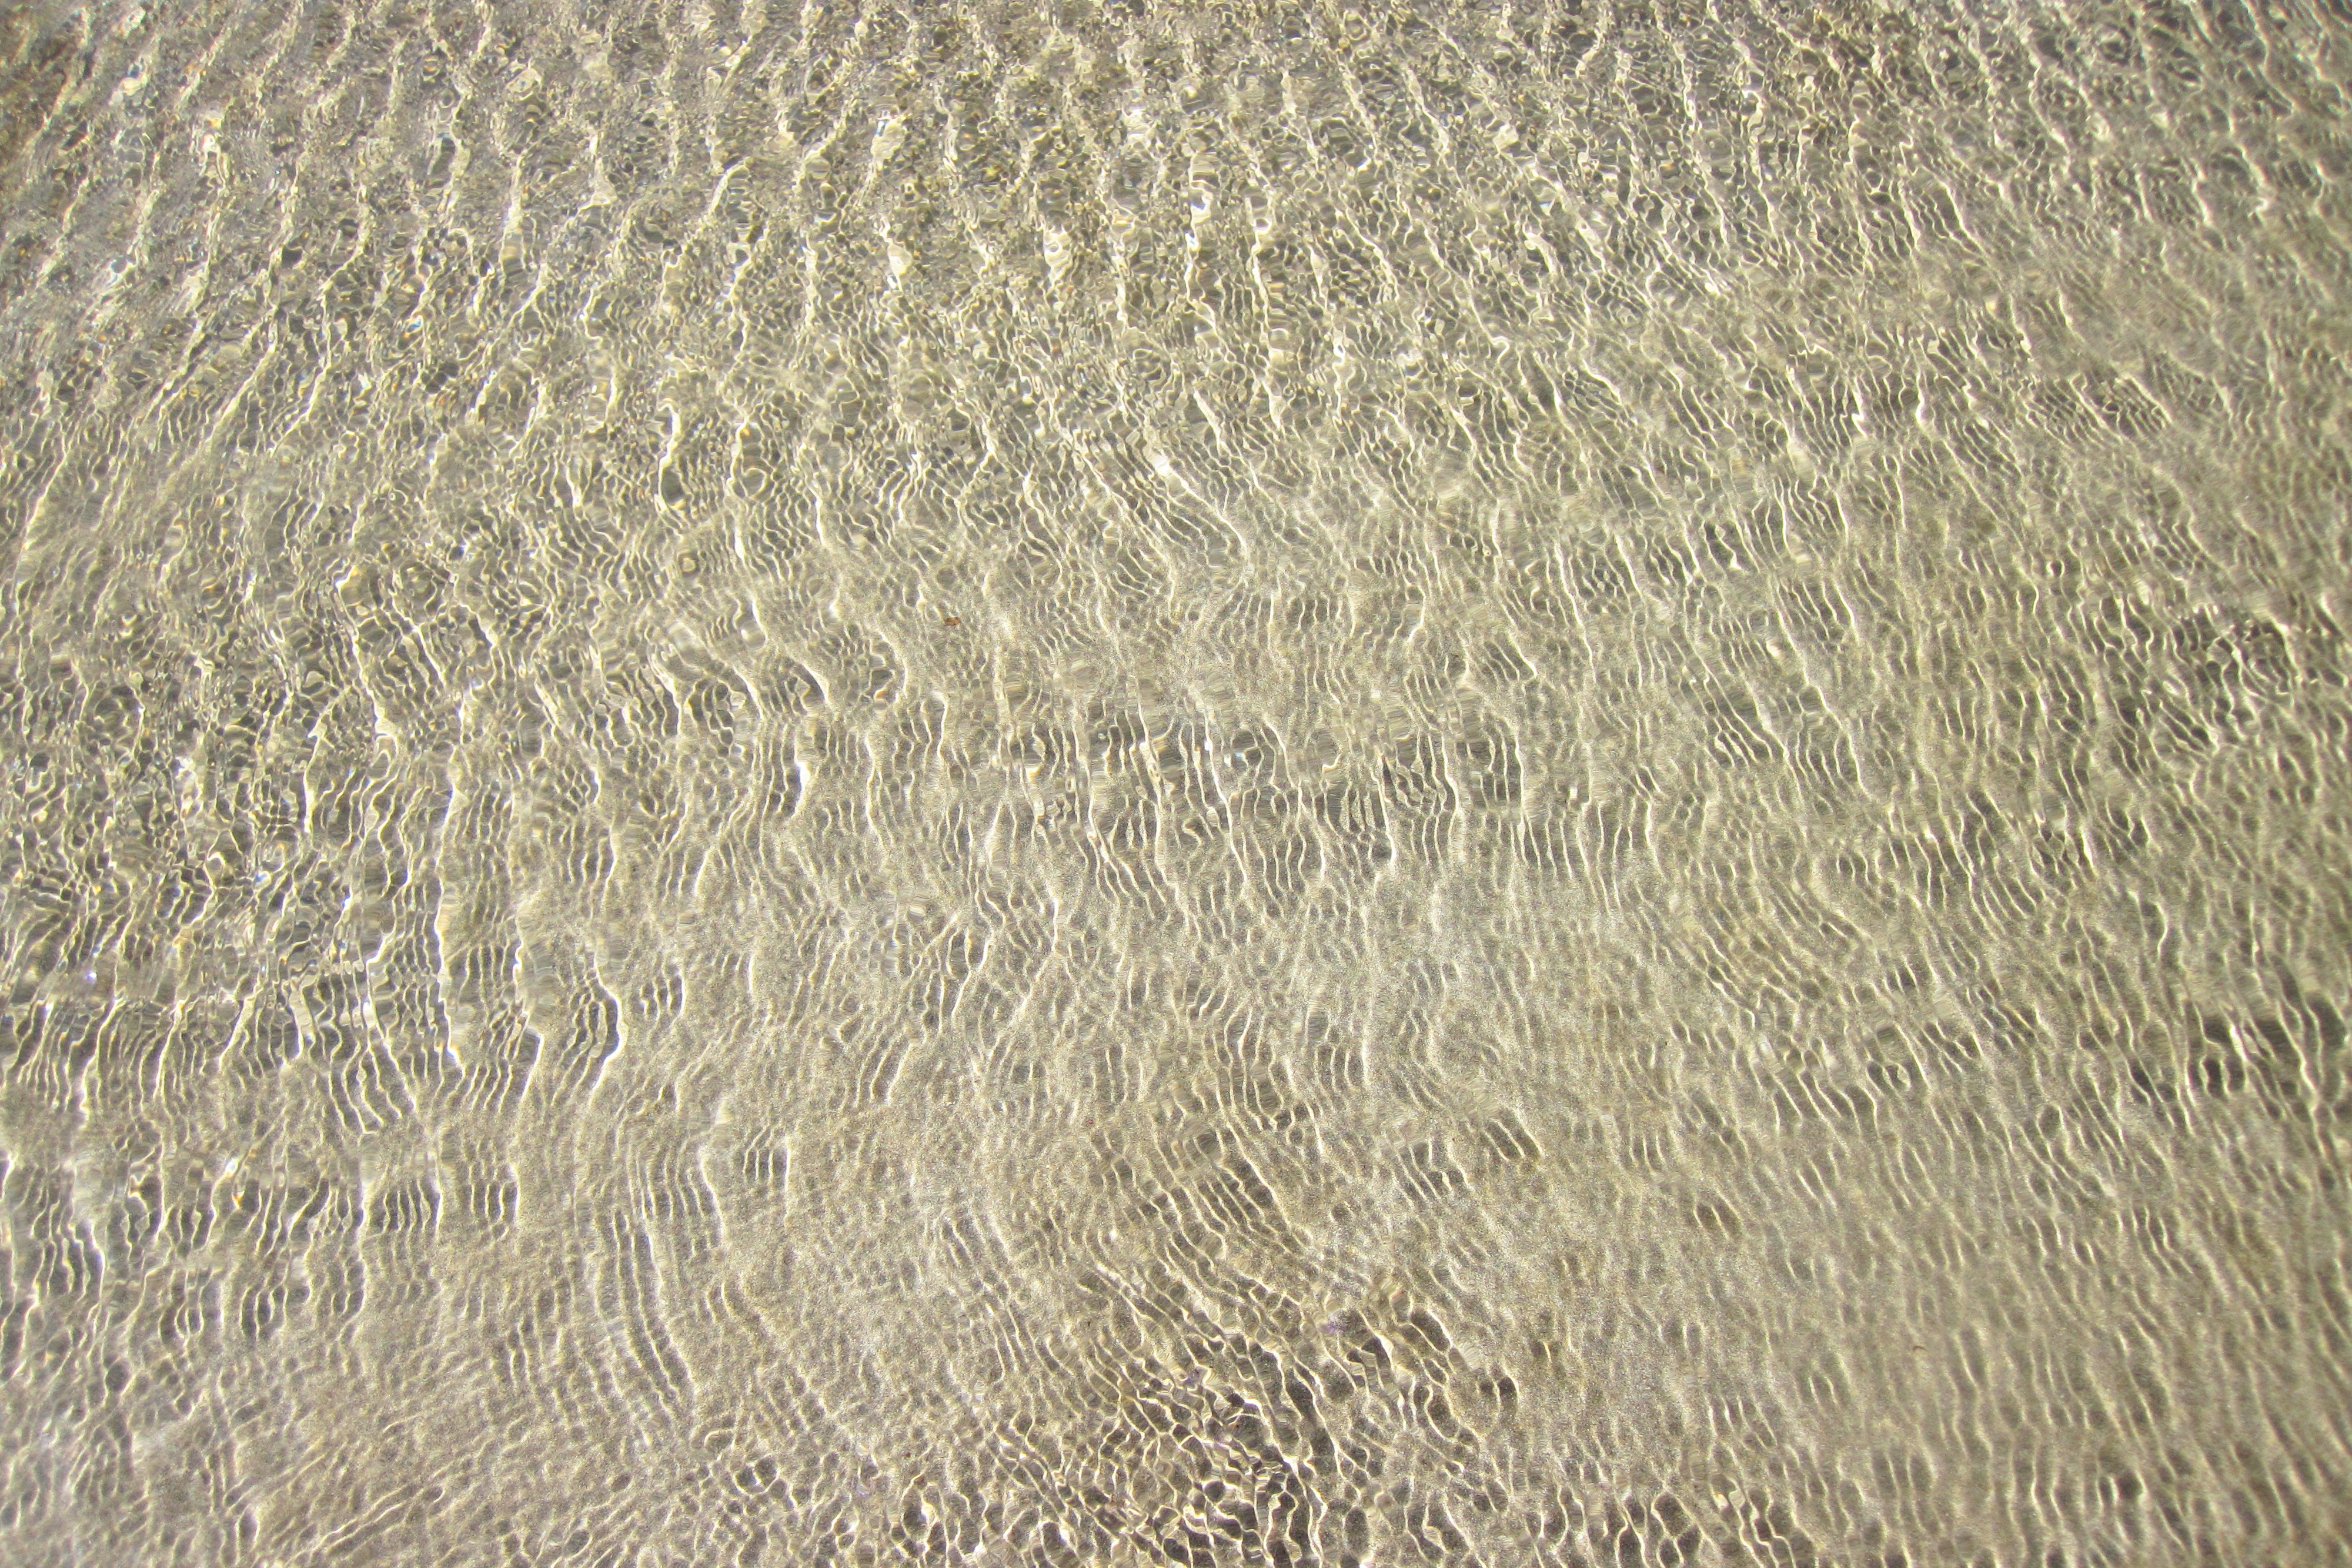
beach, sea, water, nature, grass, sand, ocean, field, texture, wave, wet, ripple, pattern, agriculture, surface, transparent, waves, background, straw, flooring, grass family